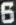
Number: 6